Jeremy Bagshaw

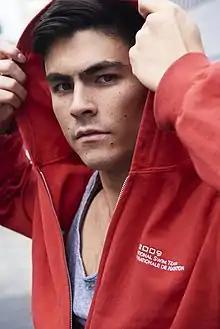
Bagshaw in 2018

Jeremy Bagshaw (born 21 April 1992) is a Canadian swimmer and physician. He competed in the men's 400 metre freestyle event at the 2017 World Aquatics Championships placing 16th.